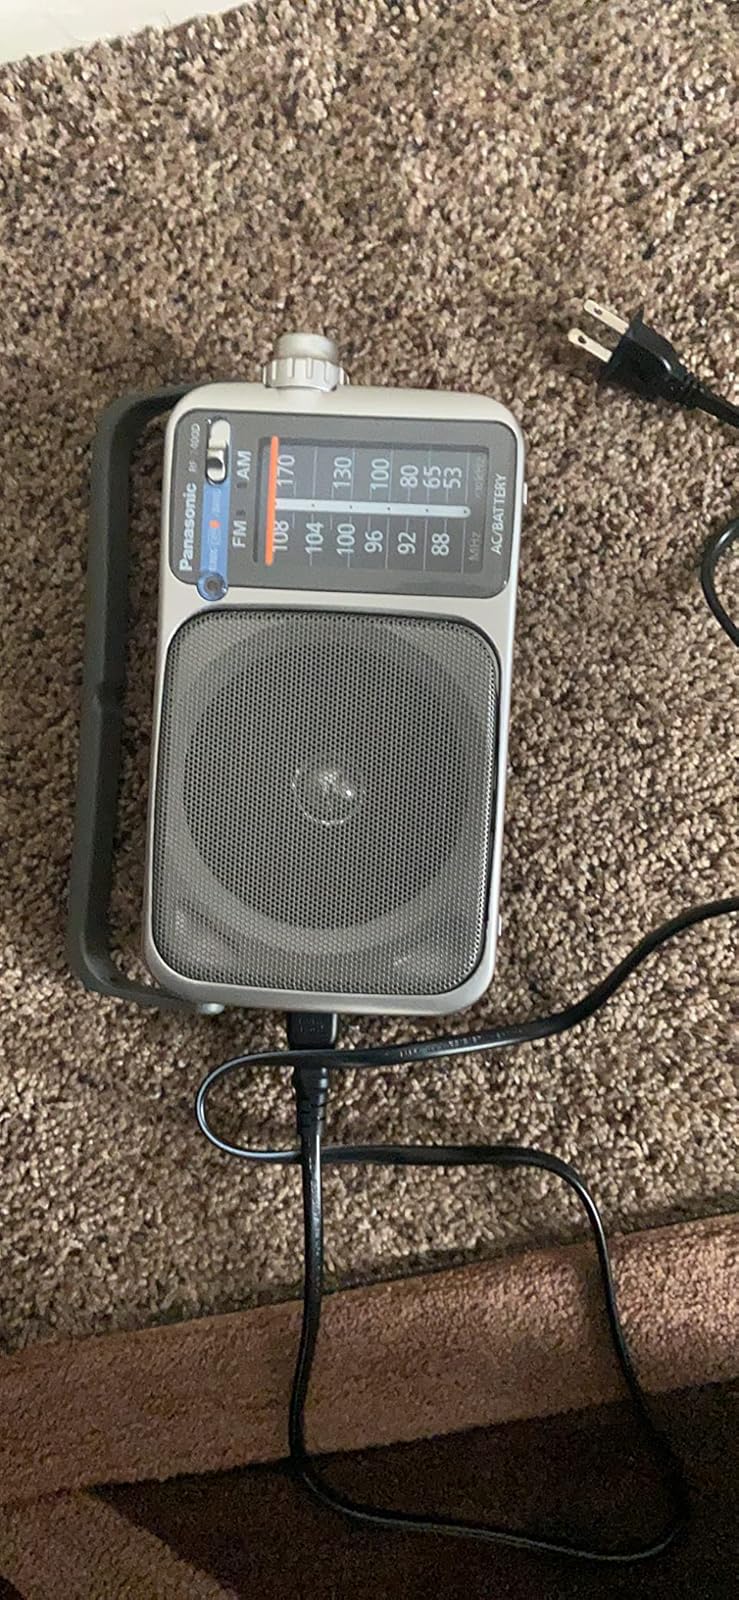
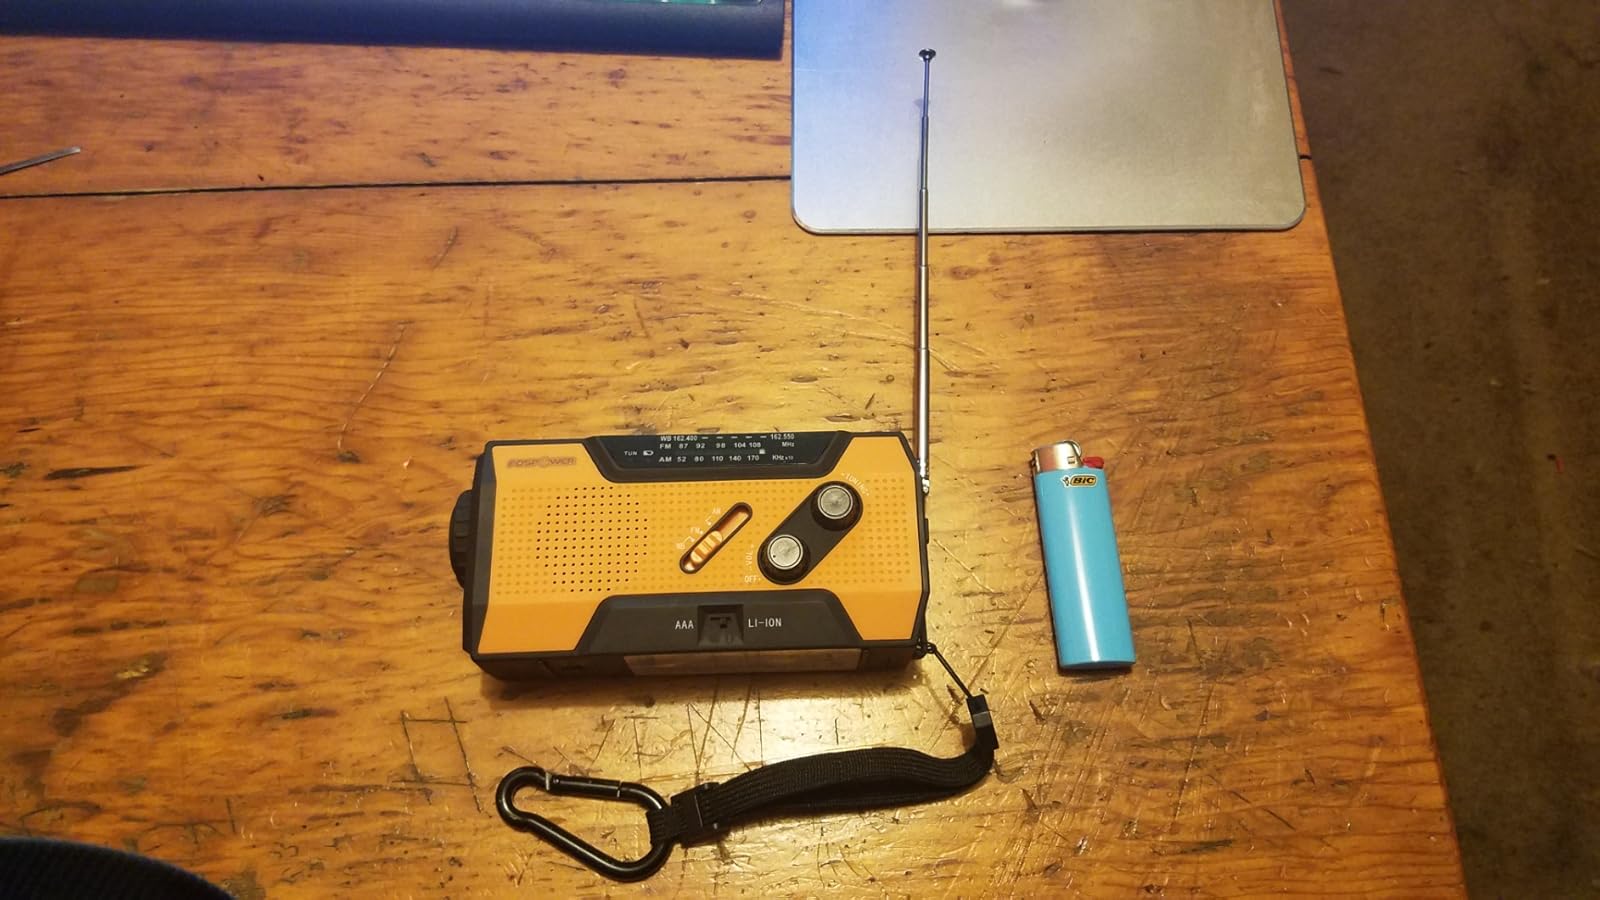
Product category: radio
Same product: no